Theological differences between the Catholic Church and the Eastern Orthodox Church

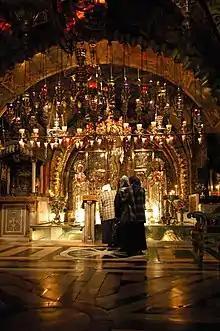
The Church of the Holy Sepulchre in Jerusalem – a centre of Christian pilgrimage long shared and disputed among the Eastern Orthodox, Oriental Orthodox, and Catholic Churches.

The Catholic Church and the Eastern Orthodox Church have been in a state of official schism from one another since the East–West Schism of 1054. This schism was caused by historical and linguistic differences, and the ensuing theological differences between the Western and Eastern churches.